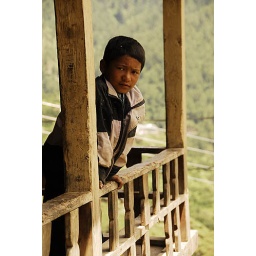
boy in the balcony in kotkhai, HImachal